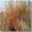
Label: willow_tree